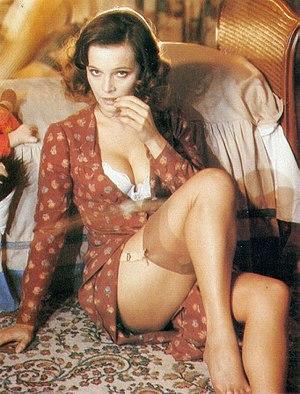
Malicia est un film italien réalisé par Salvatore Samperi et sorti en 1973.
Le sadisme et le masochisme sont deux thèmes présents dans le septième art. Plutôt que de parler de sadomasochisme ou BDSM au cinéma, cet article sépare le sadisme du masochisme, ce qui permet de traiter l'ensemble des films, qu'ils abordent la seule thématique du sadisme, ou bien celle du masochisme, et sans qu'il soit forcément et uniquement question de jeux sexuels contractuels.